Duncan Gordon Boyes

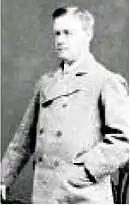
Duncan Boyes V.C. in civilian clothes

After "Euralyus" was paid off, Boyes was reassigned to HMS "Wolverine", a corvette serving in North American waters. On 9 February 1867, he and another midshipman, Marcus McCausland, were court-martialled for breaking into the Naval Yard at Bermuda. On the night of the incident, the two men had been ashore drinking and upon their return had been refused entry at the main gate as they did not have the required passes. Both men admitted they were guilty of the offence and were discharged from the Navy as a result of the incident.